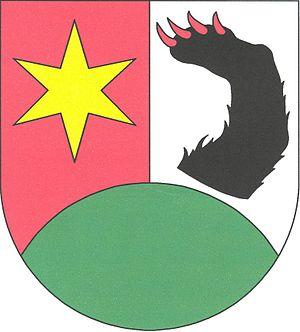
Veselé est une commune du district de Děčín, dans la région d'Ústí nad Labem, en Tchéquie. Sa population s'élevait à 345 habitants en 2018.